Super Smash Bros. in esports

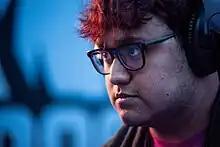
Leonardo "MkLeo" Perez is widely considered the best "Super Smash Bros. Ultimate" player in the world.

Competitive scenes have existed for all titles in the "Smash Bros." series, with the two largest and most popular modern titles being "Super Smash Bros. Ultimate" and "Melee". While both "Ultimate" and "Melee" share the same basic gameplay format and style and are often included in major tournaments together, the significant differences in gameplay speed, advanced tech and character matchups have led to the development of intertwined but distinct competitive scenes for the two games. Leonardo "MkLeo" Perez is widely considered the world's best "Ultimate" player, alongside other top players such as Edga "Sparg0" Valdez, Gavin "Tweek" Dempsey, Sota "Zackray" Okada, and William "Glutonny" Belaïd, among others.